Nancy Dell'Olio

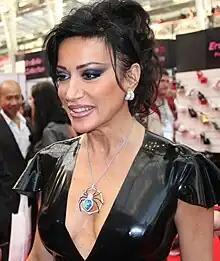
Dell'Olio, London, November 2011

In June 2005, Dell'Olio hosted the show "Footballers' Cribs" on MTV. She gave viewers tours of the luxury homes of English football players. "Nancy is a dream signing for us," said series executive producer Sean Murphy. "She's the first lady of football, so is in the perfect position to give us a real insider's view."